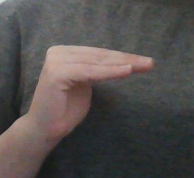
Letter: haa